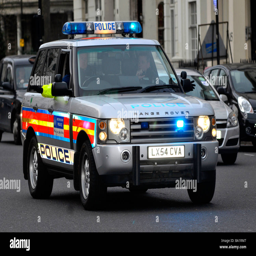
metropolitan police on a call out